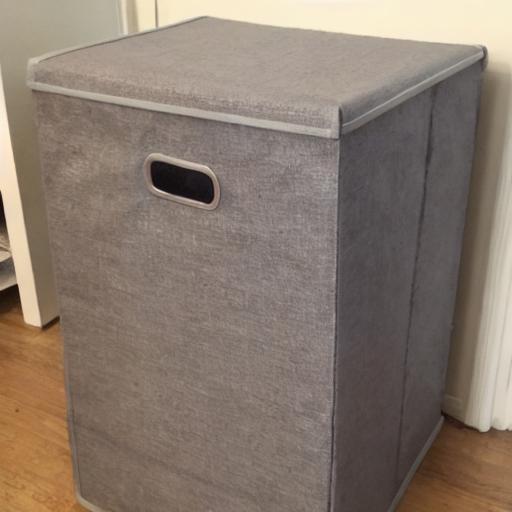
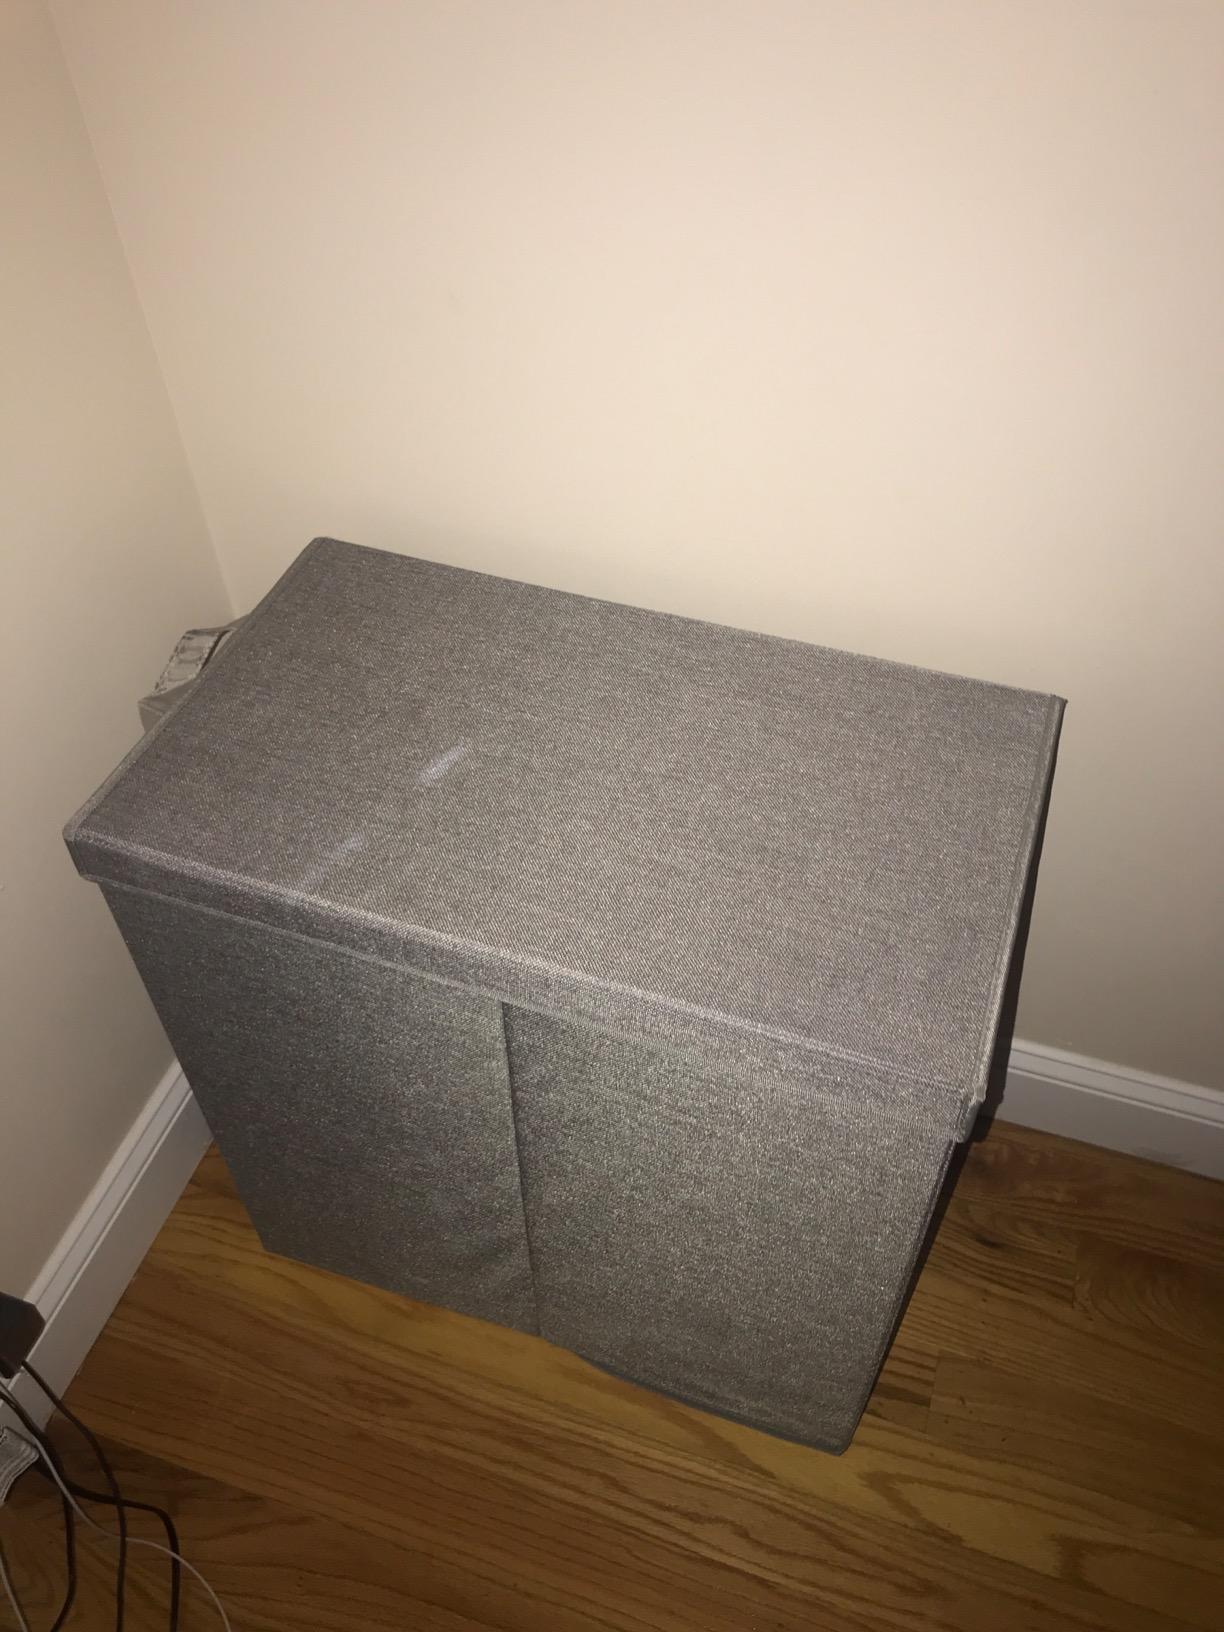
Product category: items_hamper
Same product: no